1988 24 Hours of Le Mans

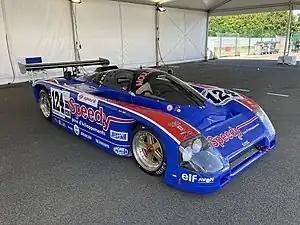
Argo JM19C

The dominance of Spice was at the expense of Tiga Race Cars and although six of them were entered, only two arrived. Charles Ivey returned with his Porsche twin-turbo GC287. It would be driven by John Sheldon with first-timers Tim Harvey and Chris Hodgetts. Roy Baker brought over the GC286-Cosworth he had been running in IMSA, in its soft-pink livery, nicknamed the "Pink Panther". The team also fielded a large inflatable figure of the titular character, which they anchored to their fuelling rig and lit up at night. The limit of development of the 3.3-litre DFL could only get it up to 345 km/h (195 mph) which gave away too much top-line speed to keep up.